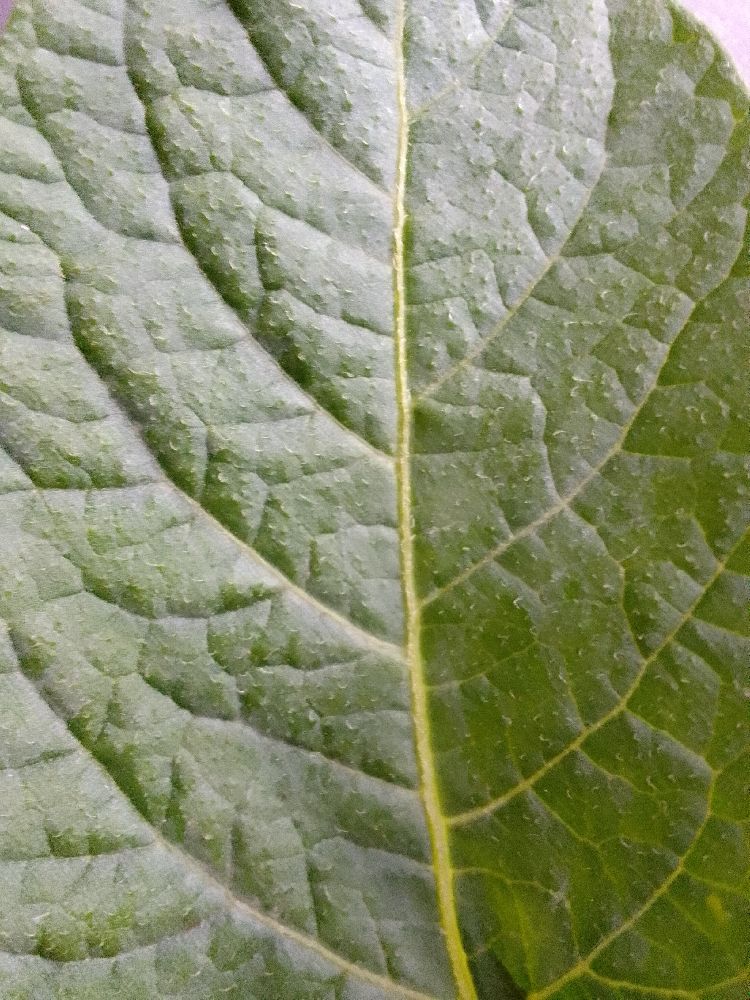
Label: Healthy